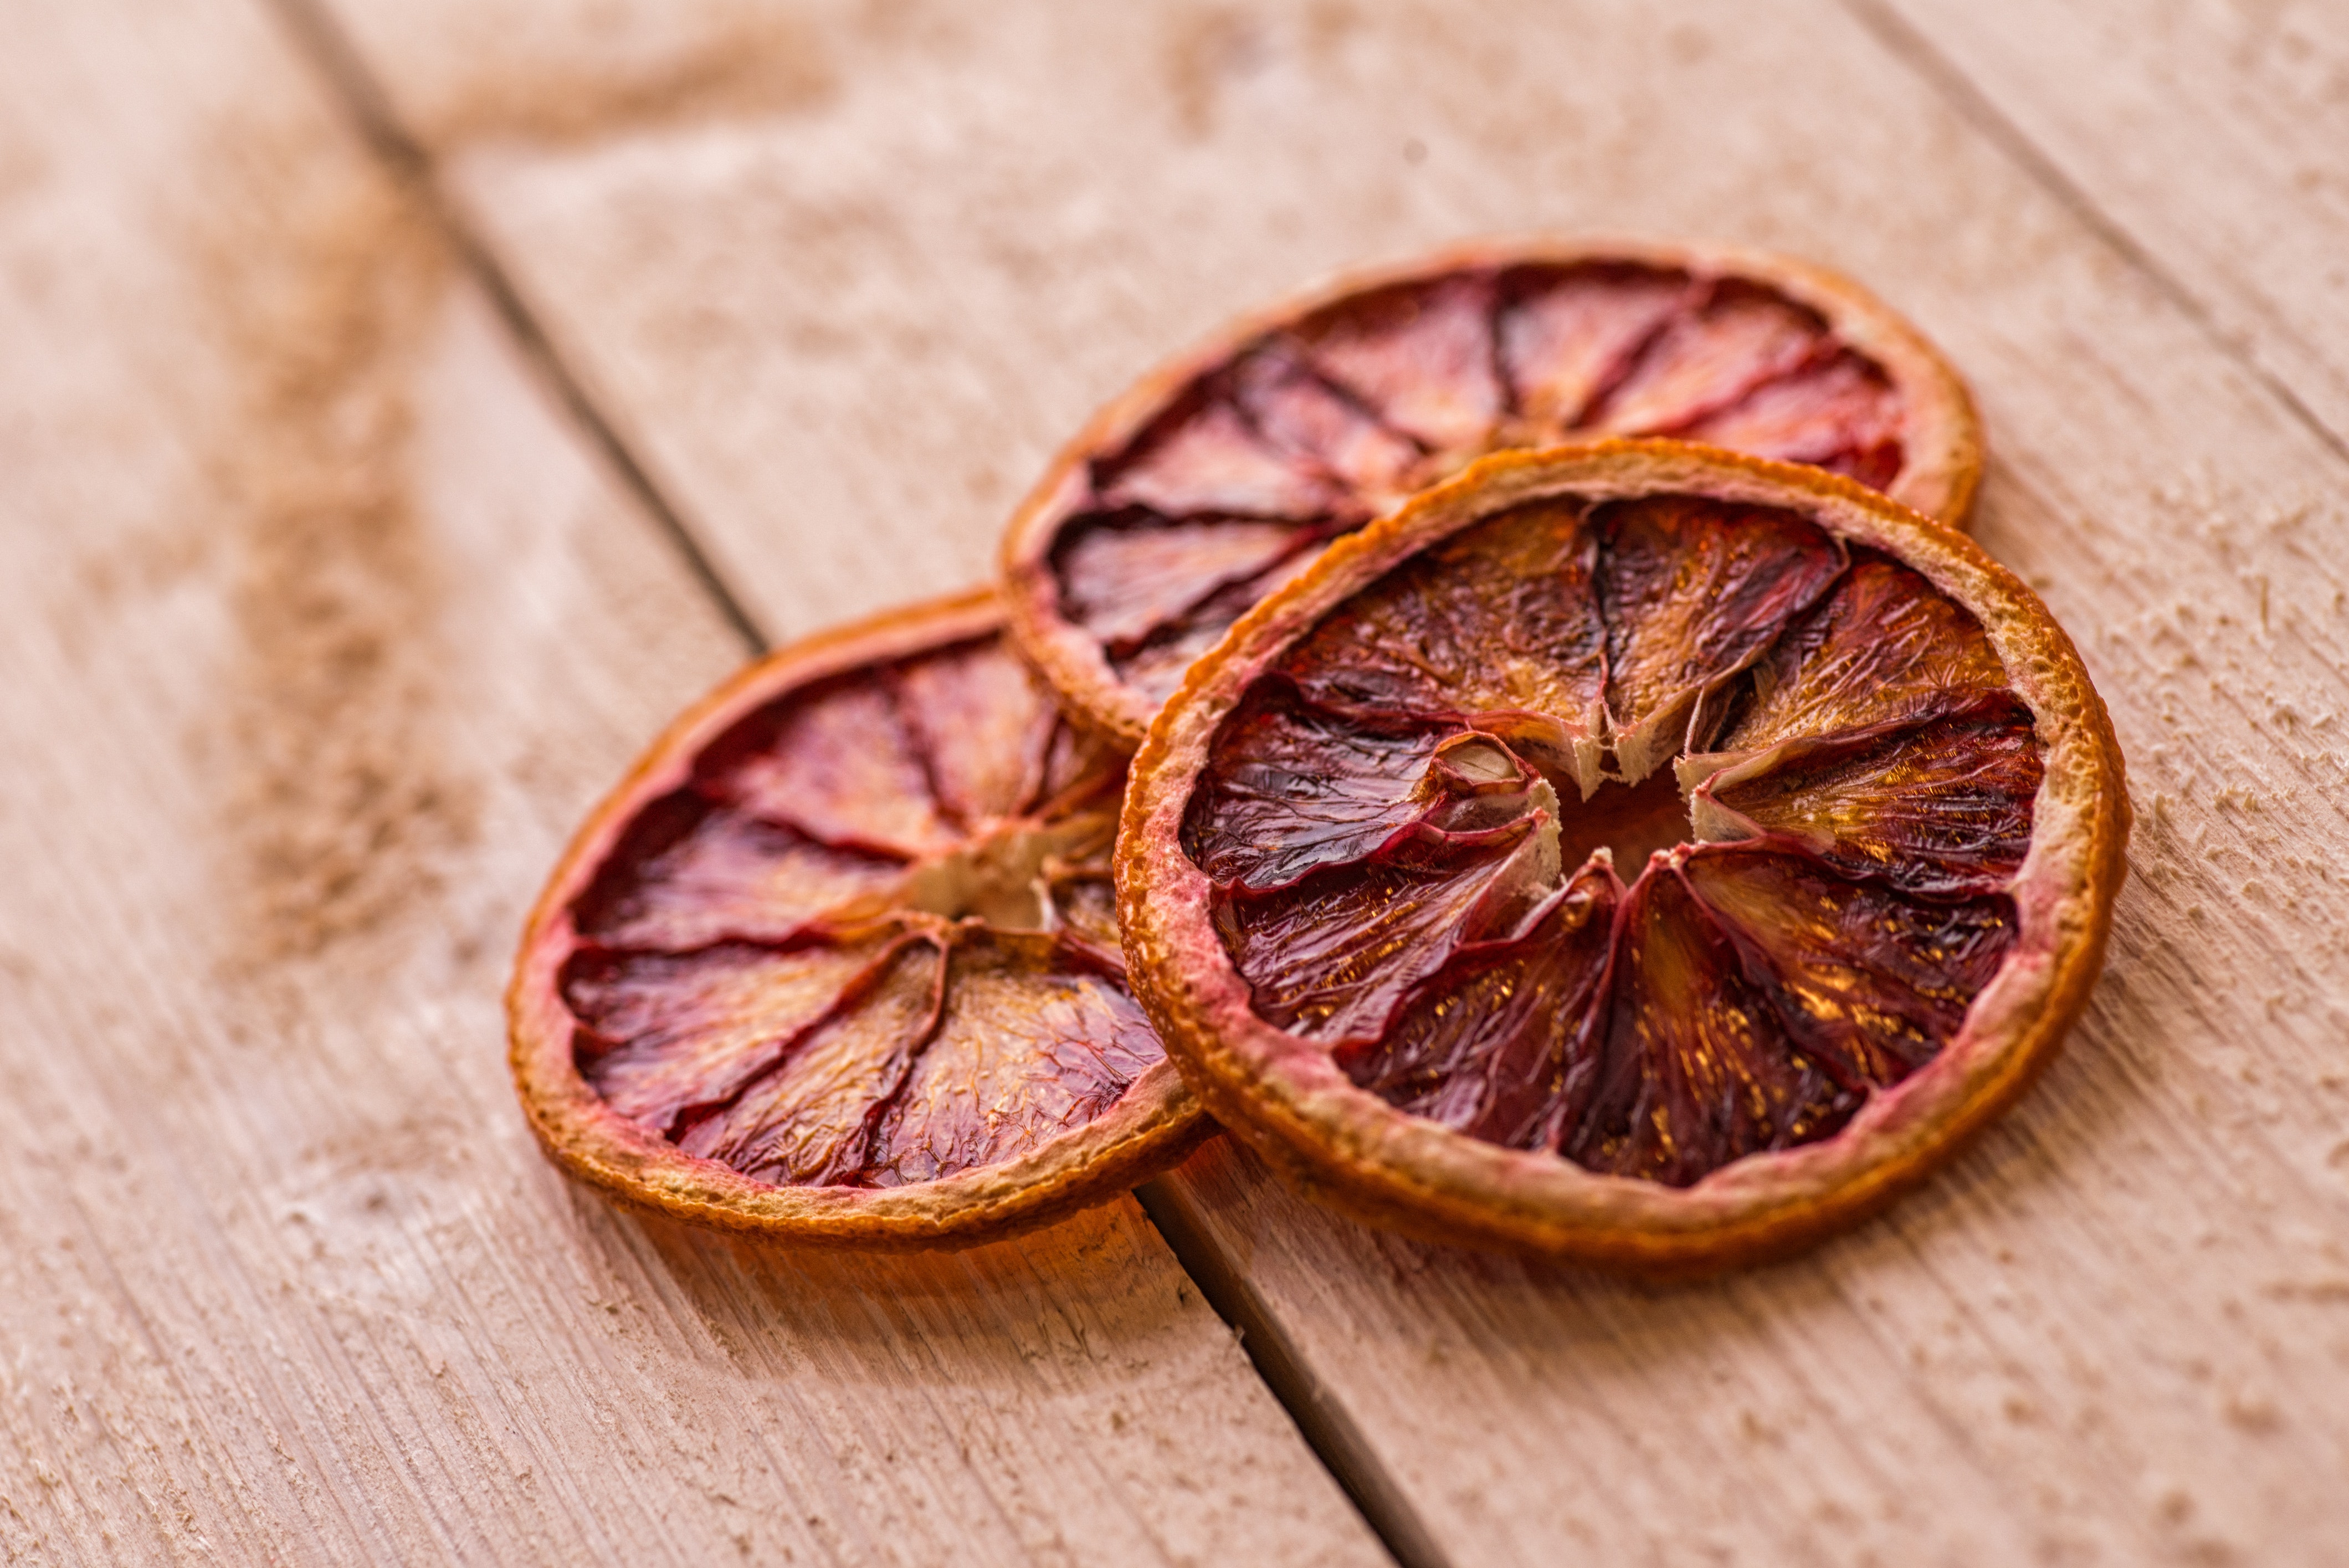
citrus, orange, fruit, food, plant, superfood, wood, ingredient, grapefruit, produce, vegetarian food, dried fruit, star anise, mulled wine